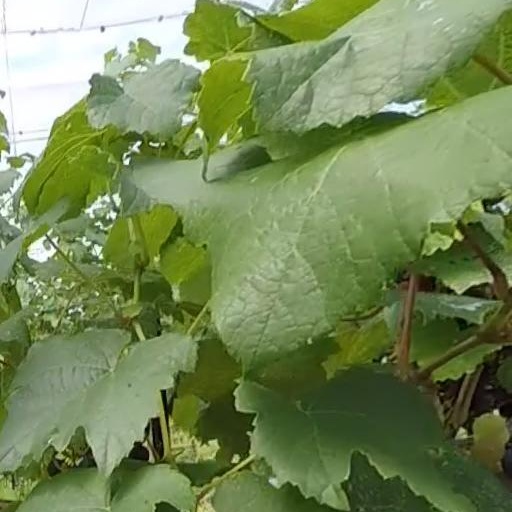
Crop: grape